Della Destiara Haris

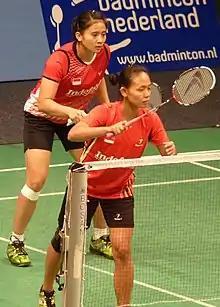

Della Destiara Haris (born 8 December 1992) is an Indonesian badminton player affiliated with Jaya Raya Jakarta club. In the junior event, she was the mixed doubles silver medalist at the 2009 World Junior Championships, and also the mixed team and doubles bronze medalists at the 2010 Asian Junior Championships. She won her first international title in 2010 Indonesia International, and claimed her first Grand Prix title in 2016 Vietnam Open. Haris was two times Asian Championships bronze medalists winning in 2018 and 2019.